Steve Bloomer

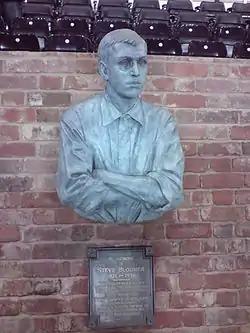
The bust of Bloomer at Pride Park

A plaque commemorating Bloomer's by-then demolished birthplace in Bridge Street, Cradley, was unveiled in 2000 by former Wolverhampton Wanderers and Derby player Jimmy Dunn and Bloomer's grandson Steve Richards.